Reinis Zusters

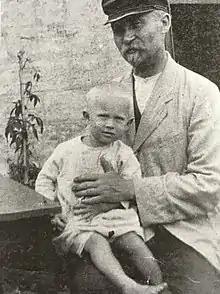
Two year old Reinis Zusters in Odesa with his father

Reinis Zusters was born 15 October 1919 in Odesa, Ukraine, of Latvian parents, Janis and Kristina, in the early years of the Russian Revolution. Zusters' father was a postmaster in Odesa, but died before he was two years old. His mother sought work in Riga, having put both Reinis and his sister Mirdze into separate orphanages from an early age. Mirdze's daughter, also Mirdze, later studied to be an artist in Moscow.